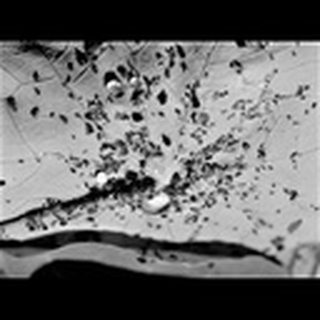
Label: cotton_aphids